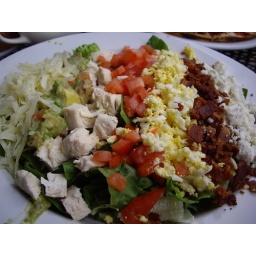
in Bexley, OH. Mixed greens, diced chicken, avocado, tomato, egg, bacon, white cheddar, blue cheese, chive ranch dressing.